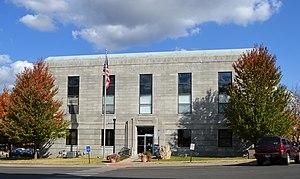
Le comté de Howell, en anglais : Howell County, est un comté de l'État du Missouri, aux États-Unis. Son siège de comté est la ville de West Plains.